Student council

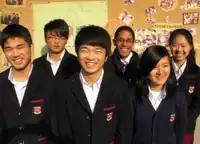
Ningbo Zhicheng School International Student Council 2011

A student council (also known as a student union, associated student body or student parliament) is an administrative organization of students in different educational institutes ranging from elementary schools to universities and research organizations around the world. These councils exist in most public and private K-12 school systems in different countries. Many universities, both private and public, have a student council as an apex body of all their students' organisations. Student councils often serve to engage students in learning about democracy and leadership, as originally espoused by John Dewey in "" (1917).